Gmina Janów, Podlaskie Voivodeship

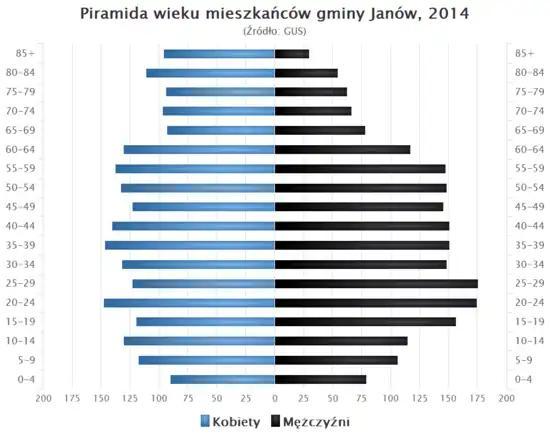
Population pyramid of the Janow gmina, 2014

Gmina Janów contains the villages and settlements of Białousy, Brzozowe Błoto, Budno, Budzisk-Bagno, Budzisk-Strużka, Chorążycha, Cieśnisk Mały, Cieśnisk Wielki, Cimoszka, Dąbrówka, Franckowa Buda, Gabrylewszczyzna, Giełozicha, Janów, Jasionowa Dolina, Kamienica, Kizielany, Kizielewszczyzna, Kładziewo, Krasne, Kumiałka, Kuplisk, Kwasówka, Łubianka, Marchelówka, Nowokolno, Nowowola, Nowy Janów, Ostrynka, Podbudno, Podłubianka, Podtrzcianka, Przystawka, Rudawka, Sitawka, Sitkowo, Skidlewo, Soroczy Mostek, Sosnowe Bagno, Studzieńczyna, Szczuki, Teolin, Trofimówka, Trzcianka, Wasilówka and Zielony Gaj.